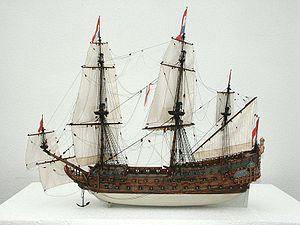
Le Zeven Provinciën était un vaisseau de ligne néerlandais du XVIIᵉ siècle, armé avec 80 canons.